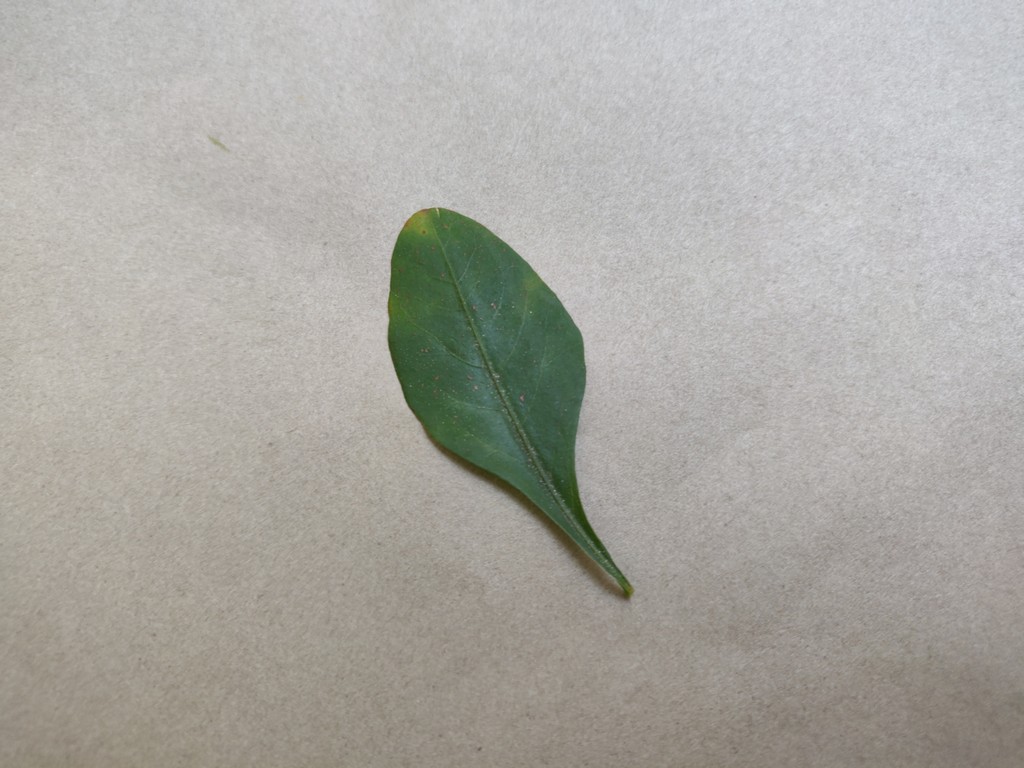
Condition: Unhealthy
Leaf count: single
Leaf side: front